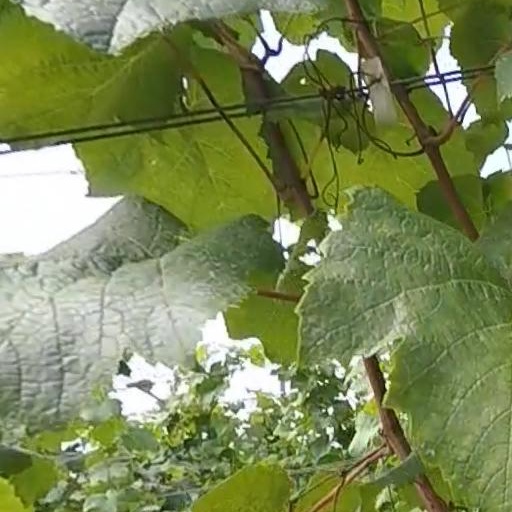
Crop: grape